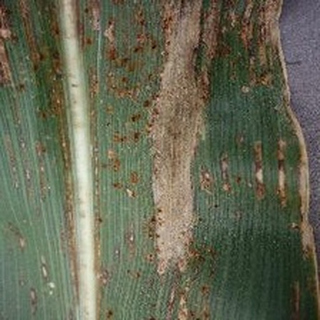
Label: corn_northern_leaf_blight